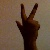
The image shows a hand gesture representing the number 3 in Indian Sign Language.